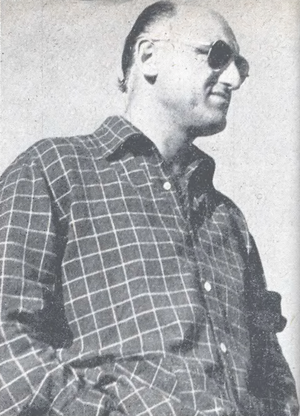
L’histoire du cinéma polonais est presque aussi longue que celle de la cinématographie car inaugurée par l'invention du pléographe par Kazimierz Prószyński en 1894 avant même le célèbre cinématographe des frères Lumière.